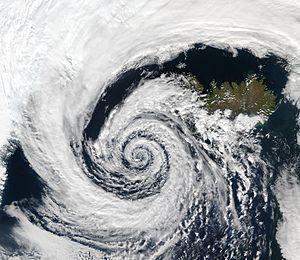
Image satellite montrant une dépression centrée sur le détroit du Danemark, entre l'Islande et le Groenland. Les vents, attirés par la zone de basses pressions au centre, se courbent sous l'effet de la force de coriolis, ce qui donne l'aspect spiralé observé ici."